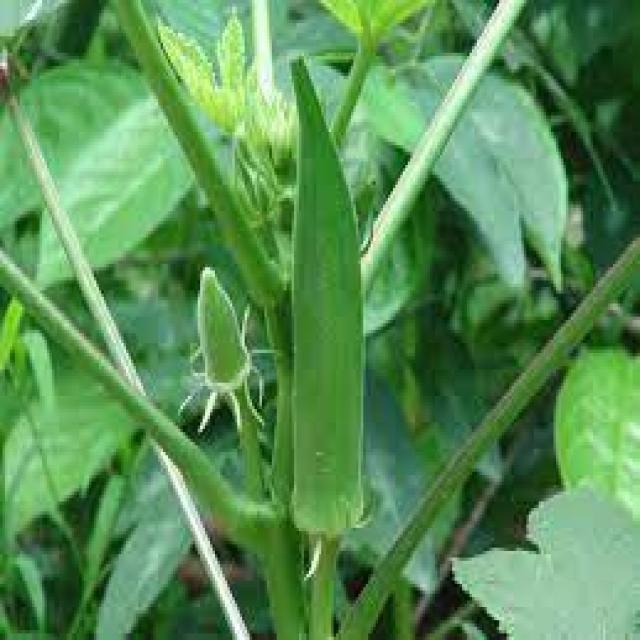
Label: Mature